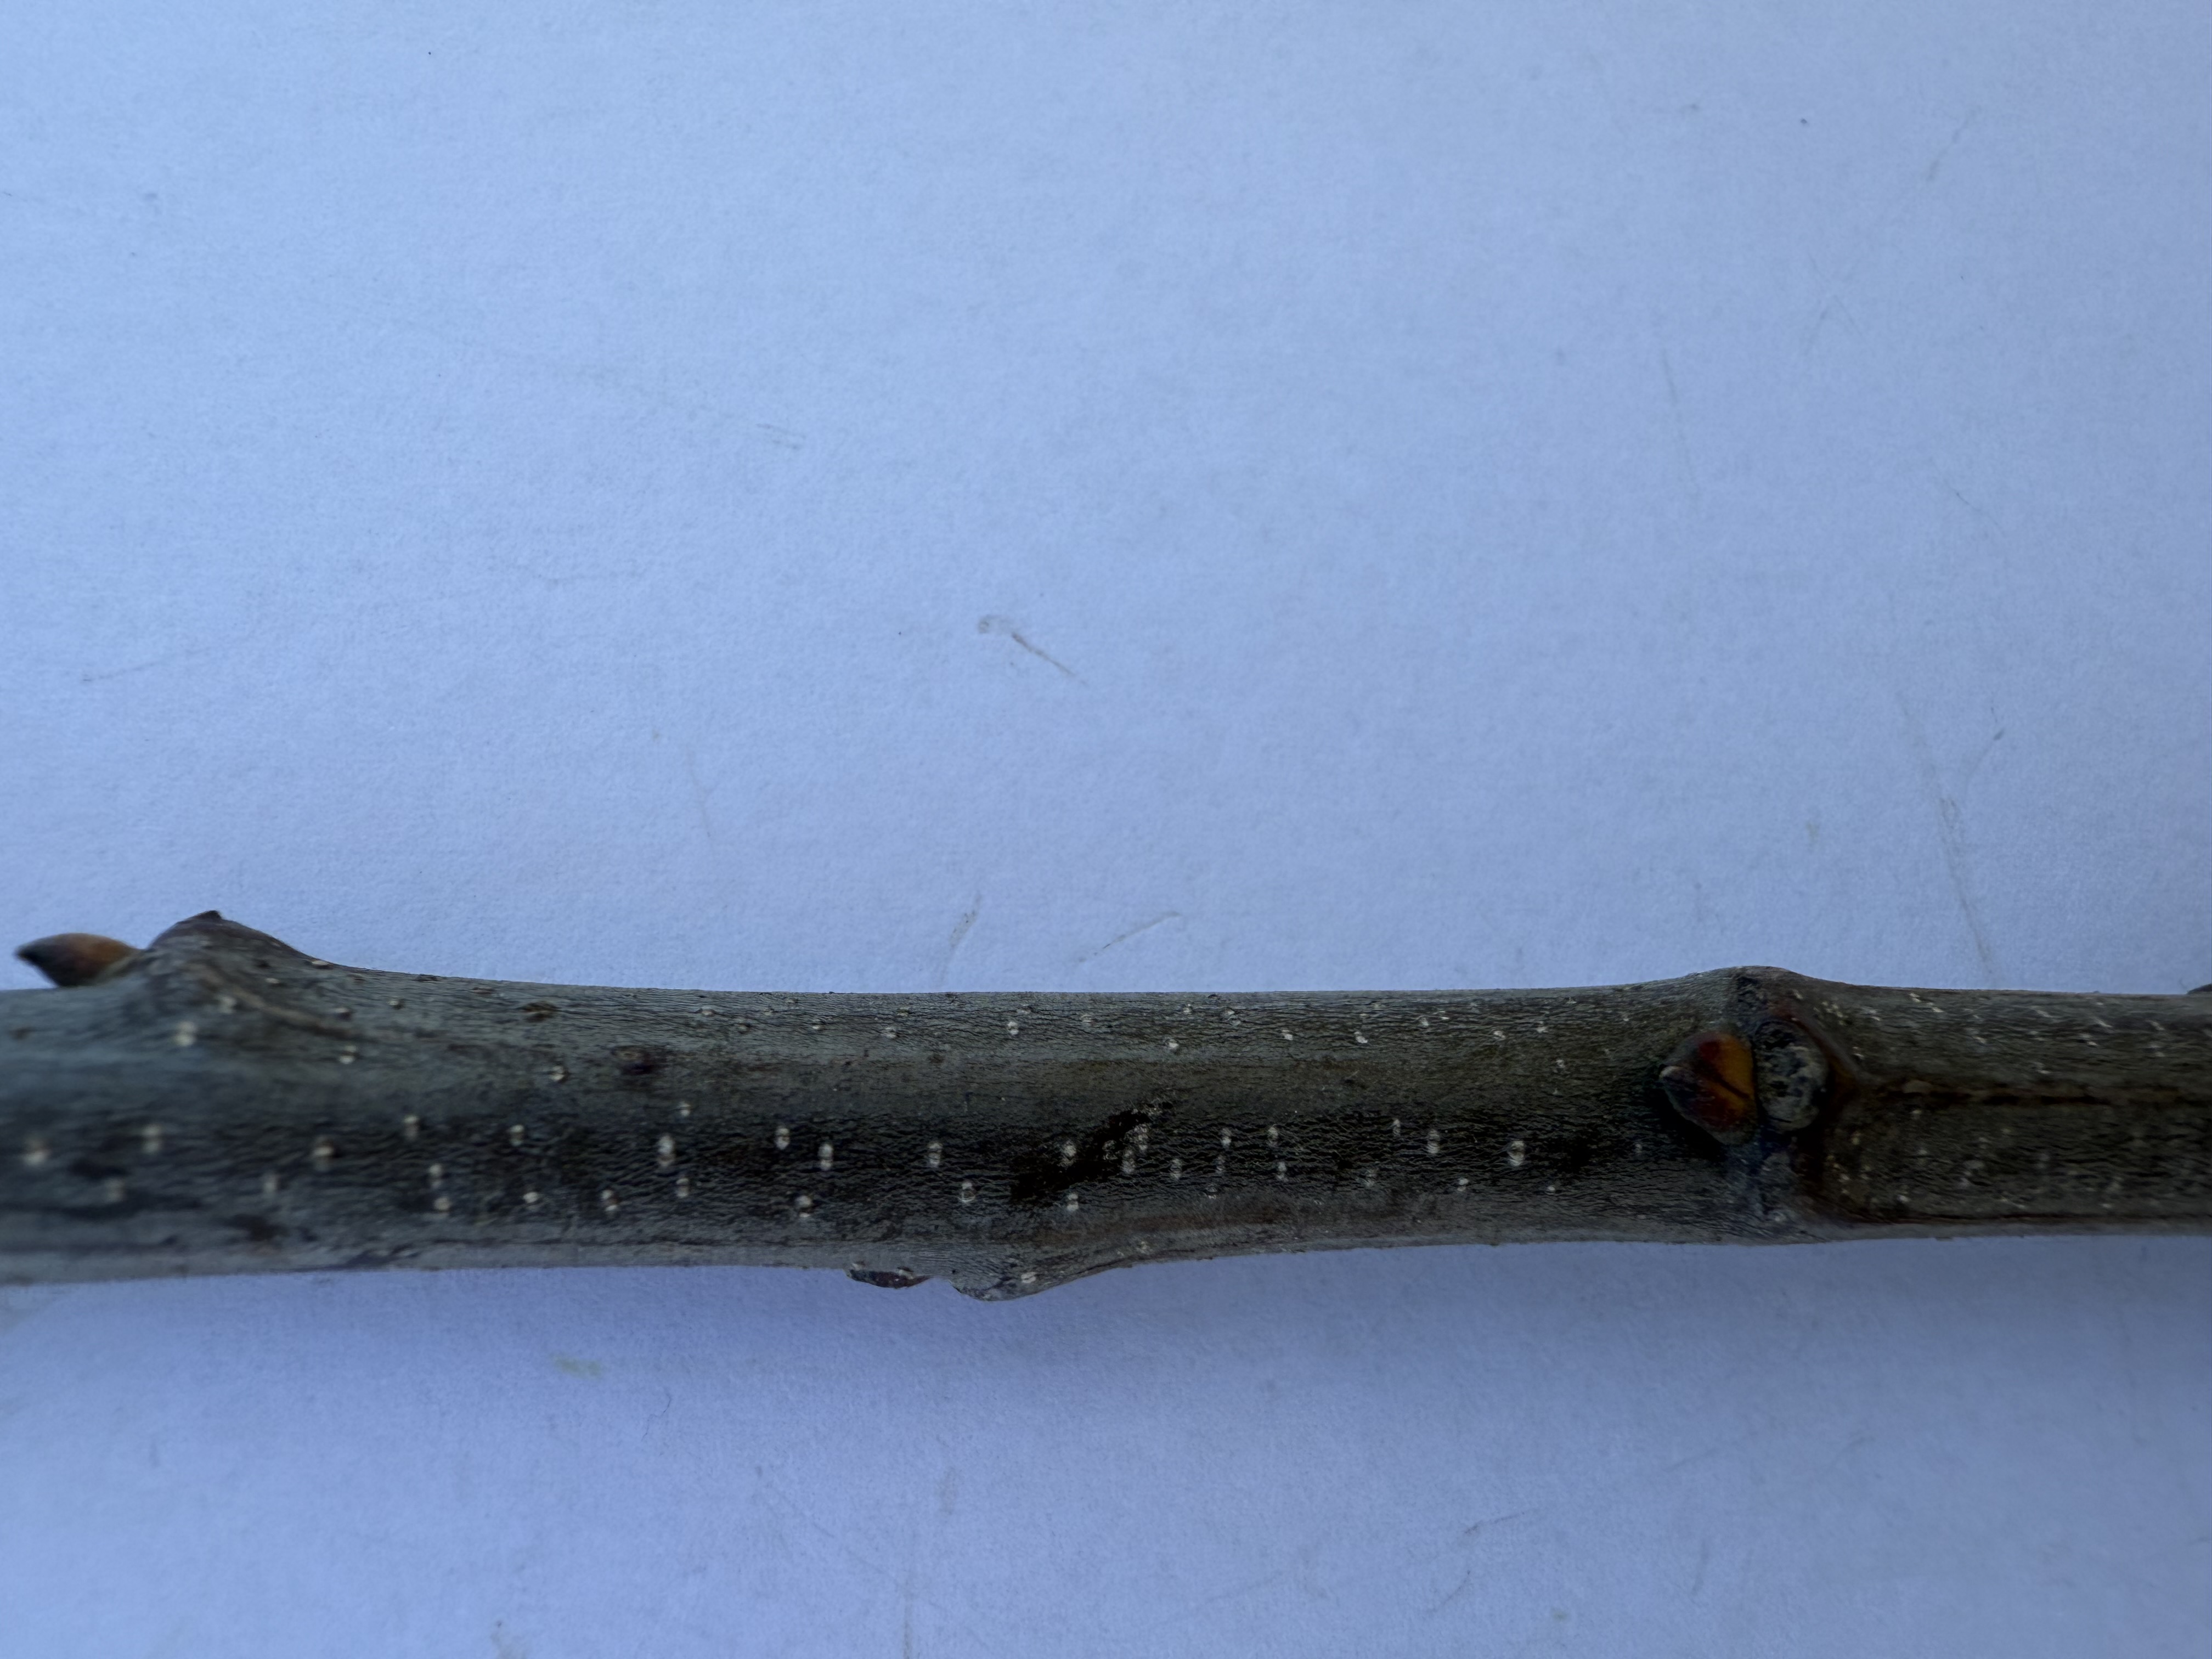
Variety: Chestnut